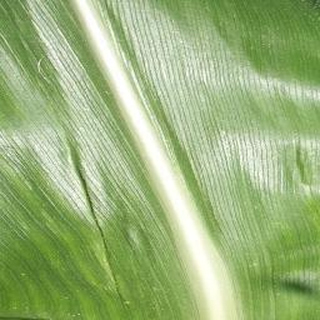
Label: healthy_corn